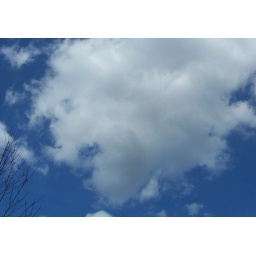
cotton ball in the sky